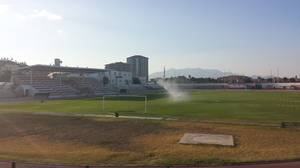
Kemal Kaynaş Stadyumu
Kemal Kaynas Stadyum eller Kemal Kaynas Stadyum er et stadion i det vestlige Karaman, Tyrkiet.